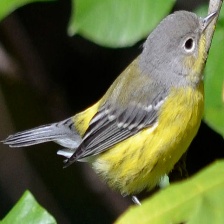
Species: MALAGASY WHITE EYE
Scientific name: ZOSTEROPS MADERASPATANUS